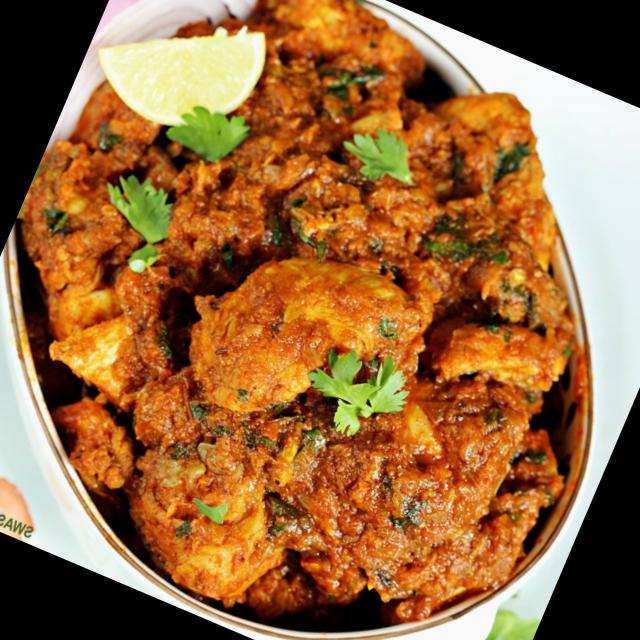
Dish: chicken_curry